The Castle (novel)

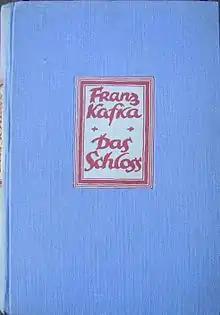
First edition (1926)

The Castle (also spelled "Das Schloß" ) is the last novel by Franz Kafka, first published in 1926. In it a protagonist known only as "K." arrives in a village and struggles to gain access to the mysterious authorities who govern it from a castle supposedly owned by "Graf" Westwest.